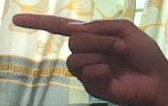
ASL sign: G